The Great Space Coaster

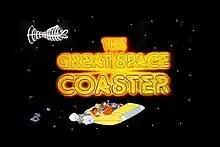
Title screen

The Great Space Coaster is an American live-action/animated children's television show that was broadcast in first-run syndication from 1981 to 1986.